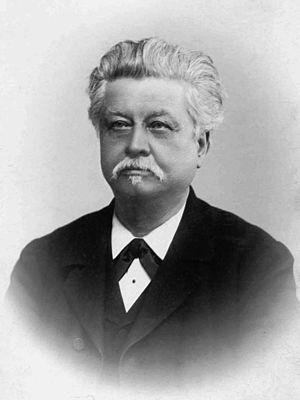
Wendelin Weißheimer, né le 26 février 1838 à Osthofen et mort le 10 juin 1910 à Nuremberg, est un compositeur et maître de chapelle allemand ; il était aussi écrivain concernant la musique.